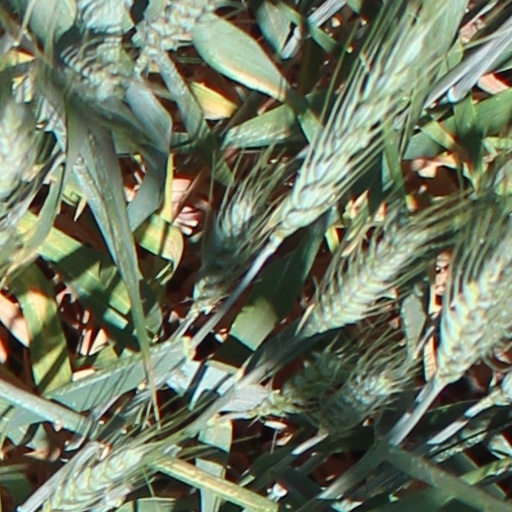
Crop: wheat